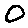
Label: 0